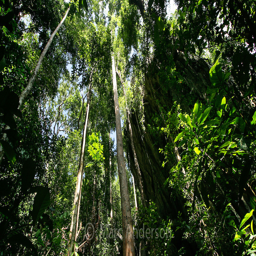
tropical rainforest along legal case